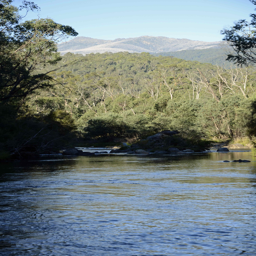
late afternoon just behind person .